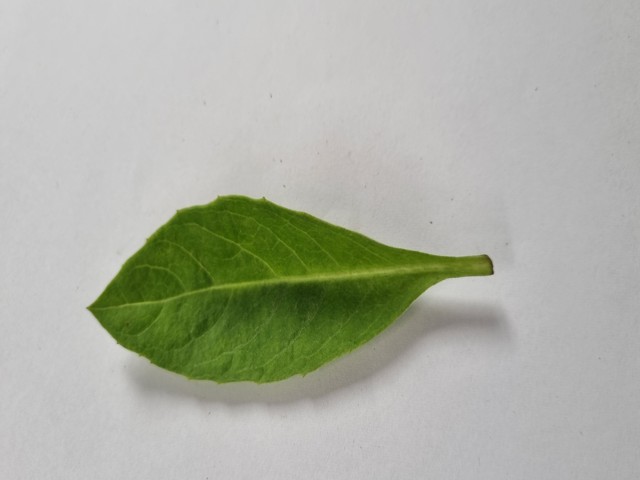
Plant: gainura